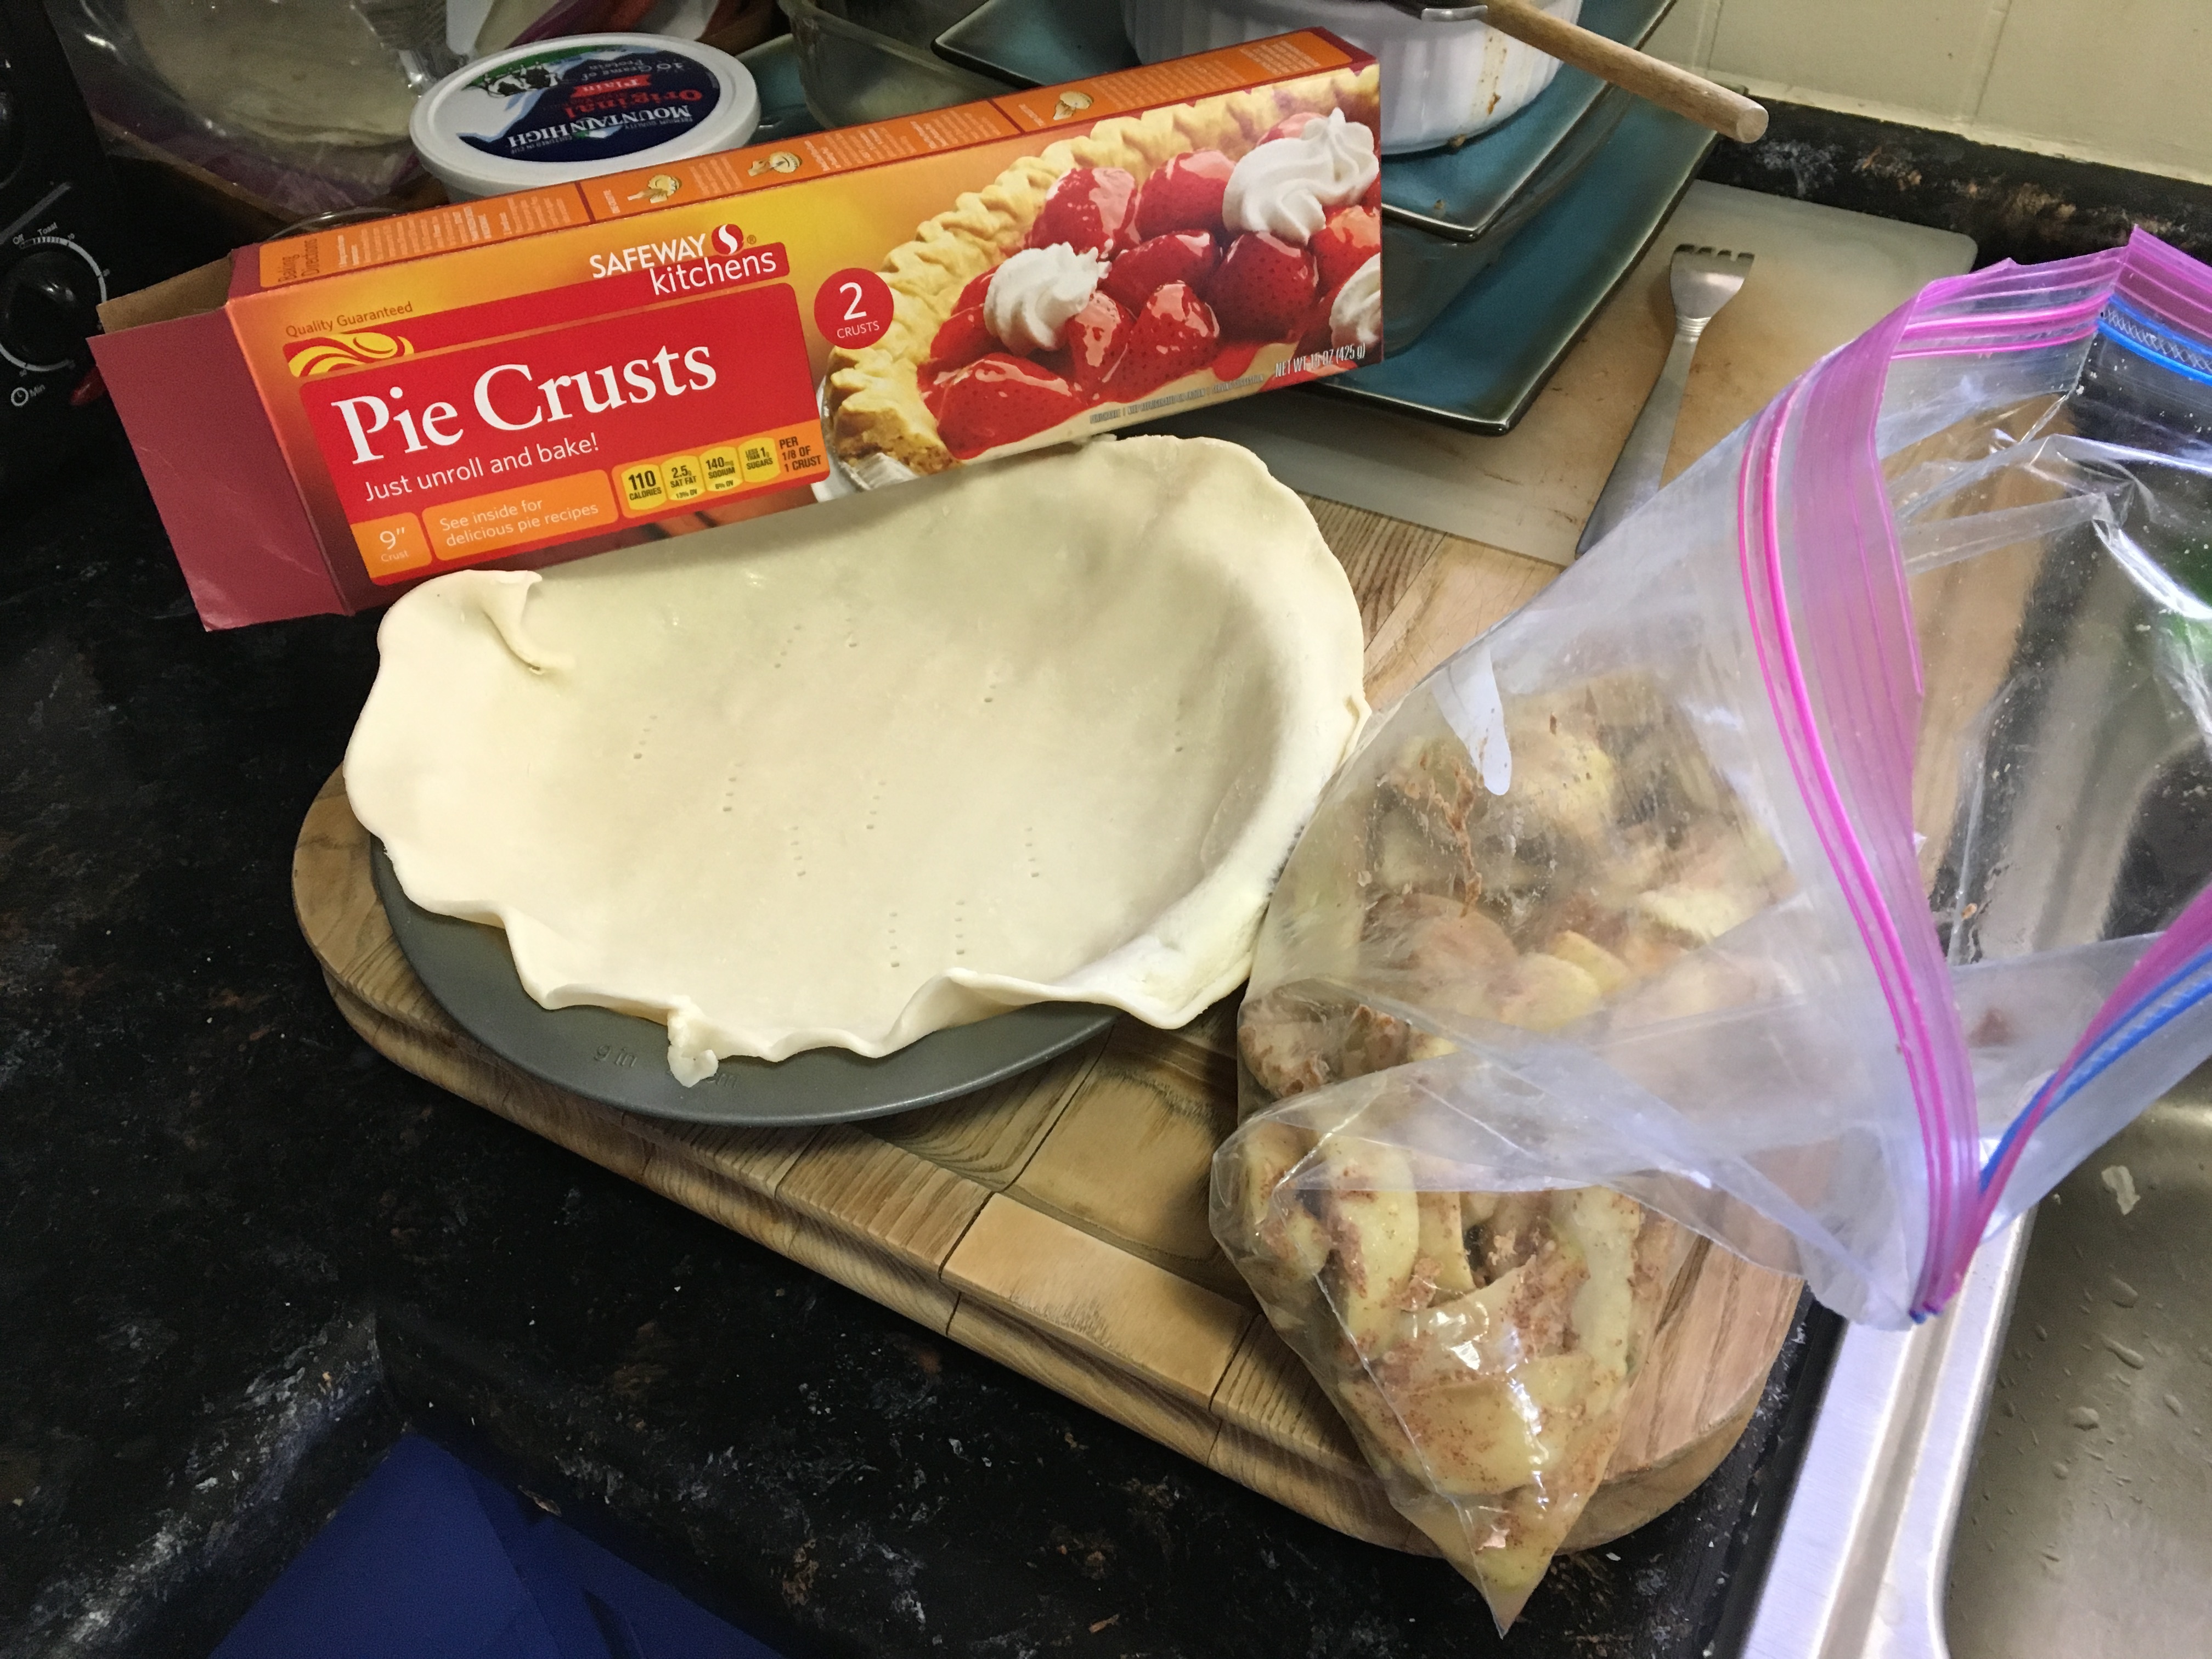
dish, meal, food, baking, dessert, pie, sense